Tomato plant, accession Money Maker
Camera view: vertical (180 deg); turntable rotation: 300 degrees
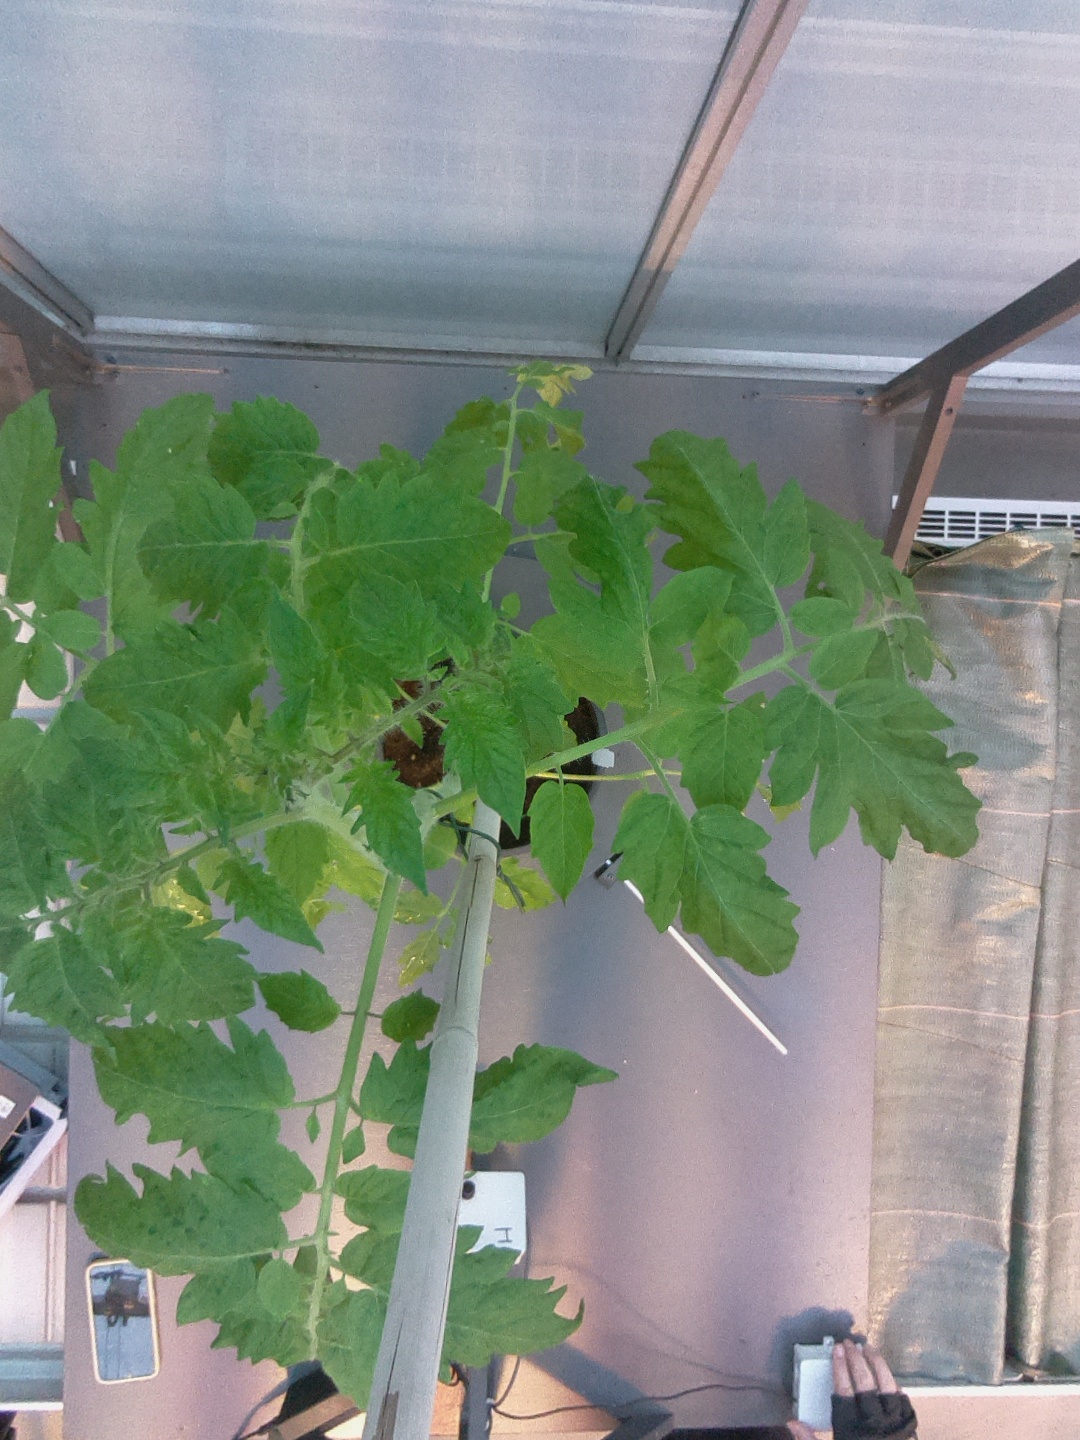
BBCH growth stage 54: 4 inflorescences visible